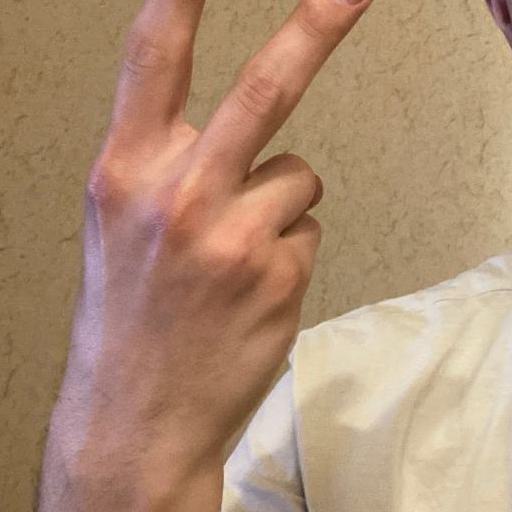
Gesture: peace_inverted